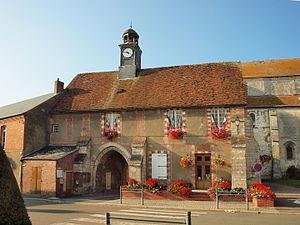
Saint-Germer-de-Fly (Oise, France)
Saint-Germer-de-Fly est une commune française située dans le département de l'Oise en région Hauts-de-France.